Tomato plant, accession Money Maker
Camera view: horizontal (90 deg, fisheye); turntable rotation: 150 degrees
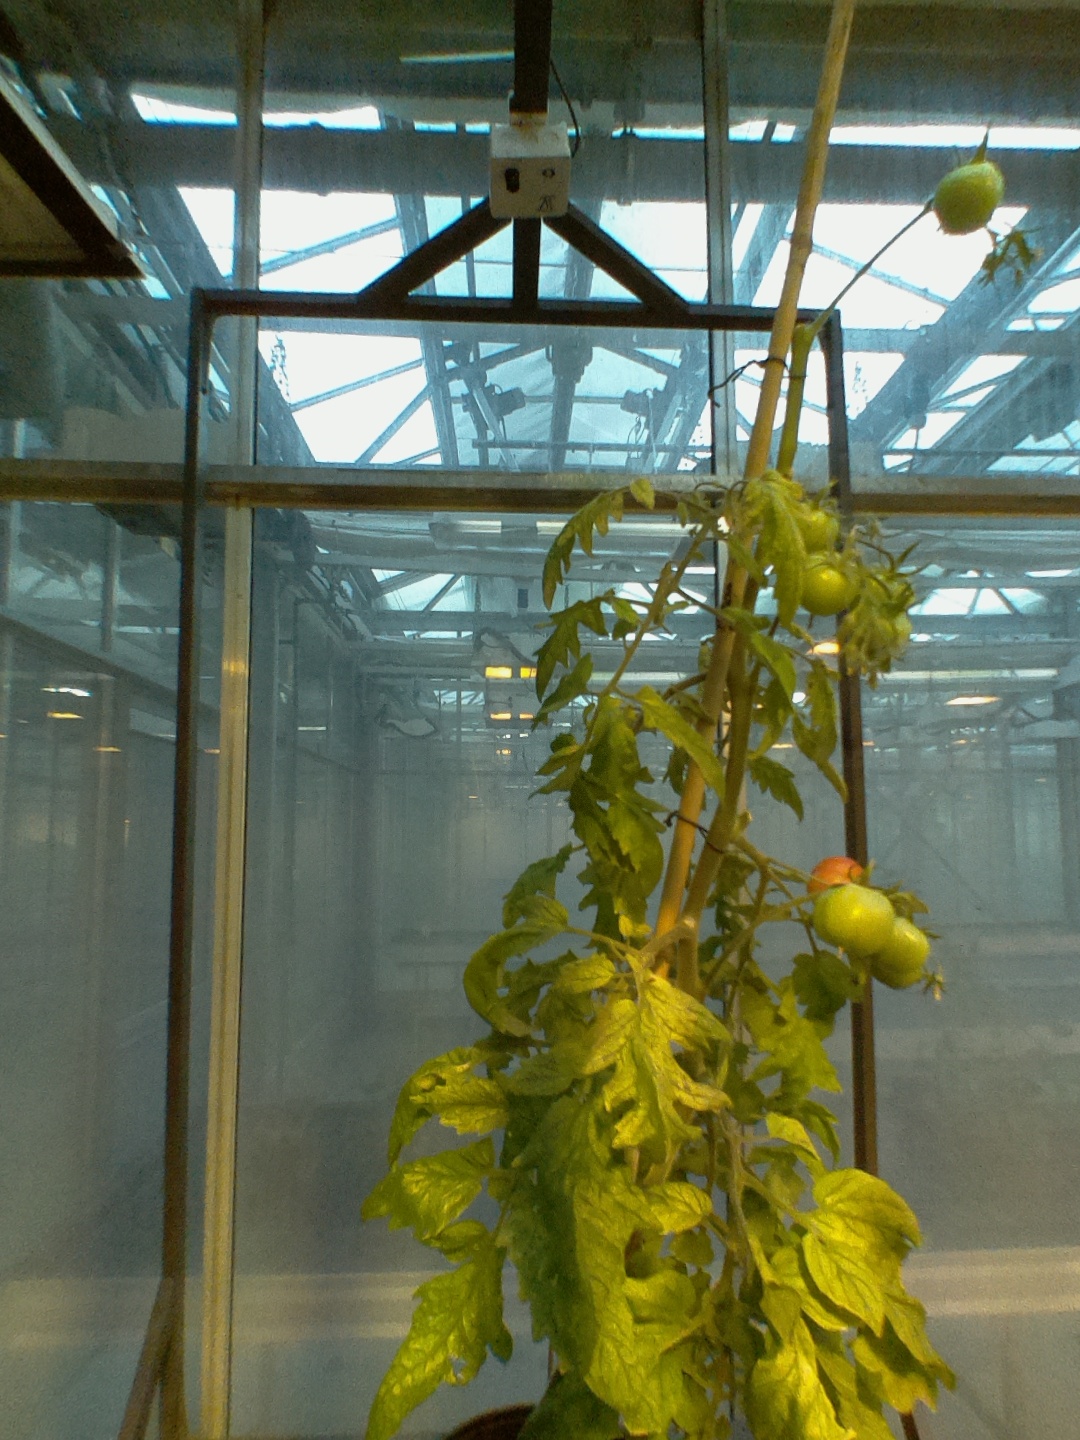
BBCH growth stage 81: 10%-20% of fruits show typical fully ripe color